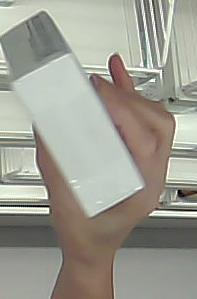
Product: dove_soap